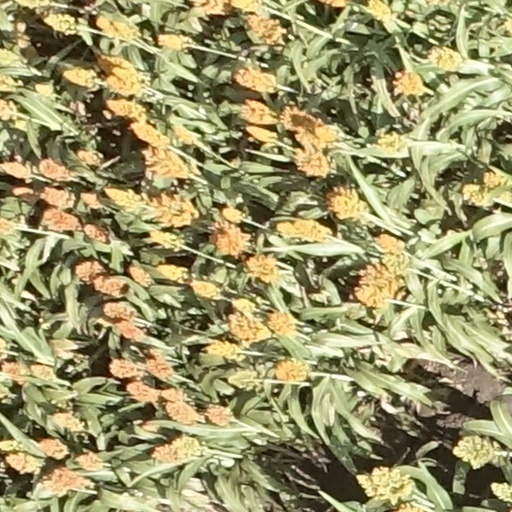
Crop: sorghum